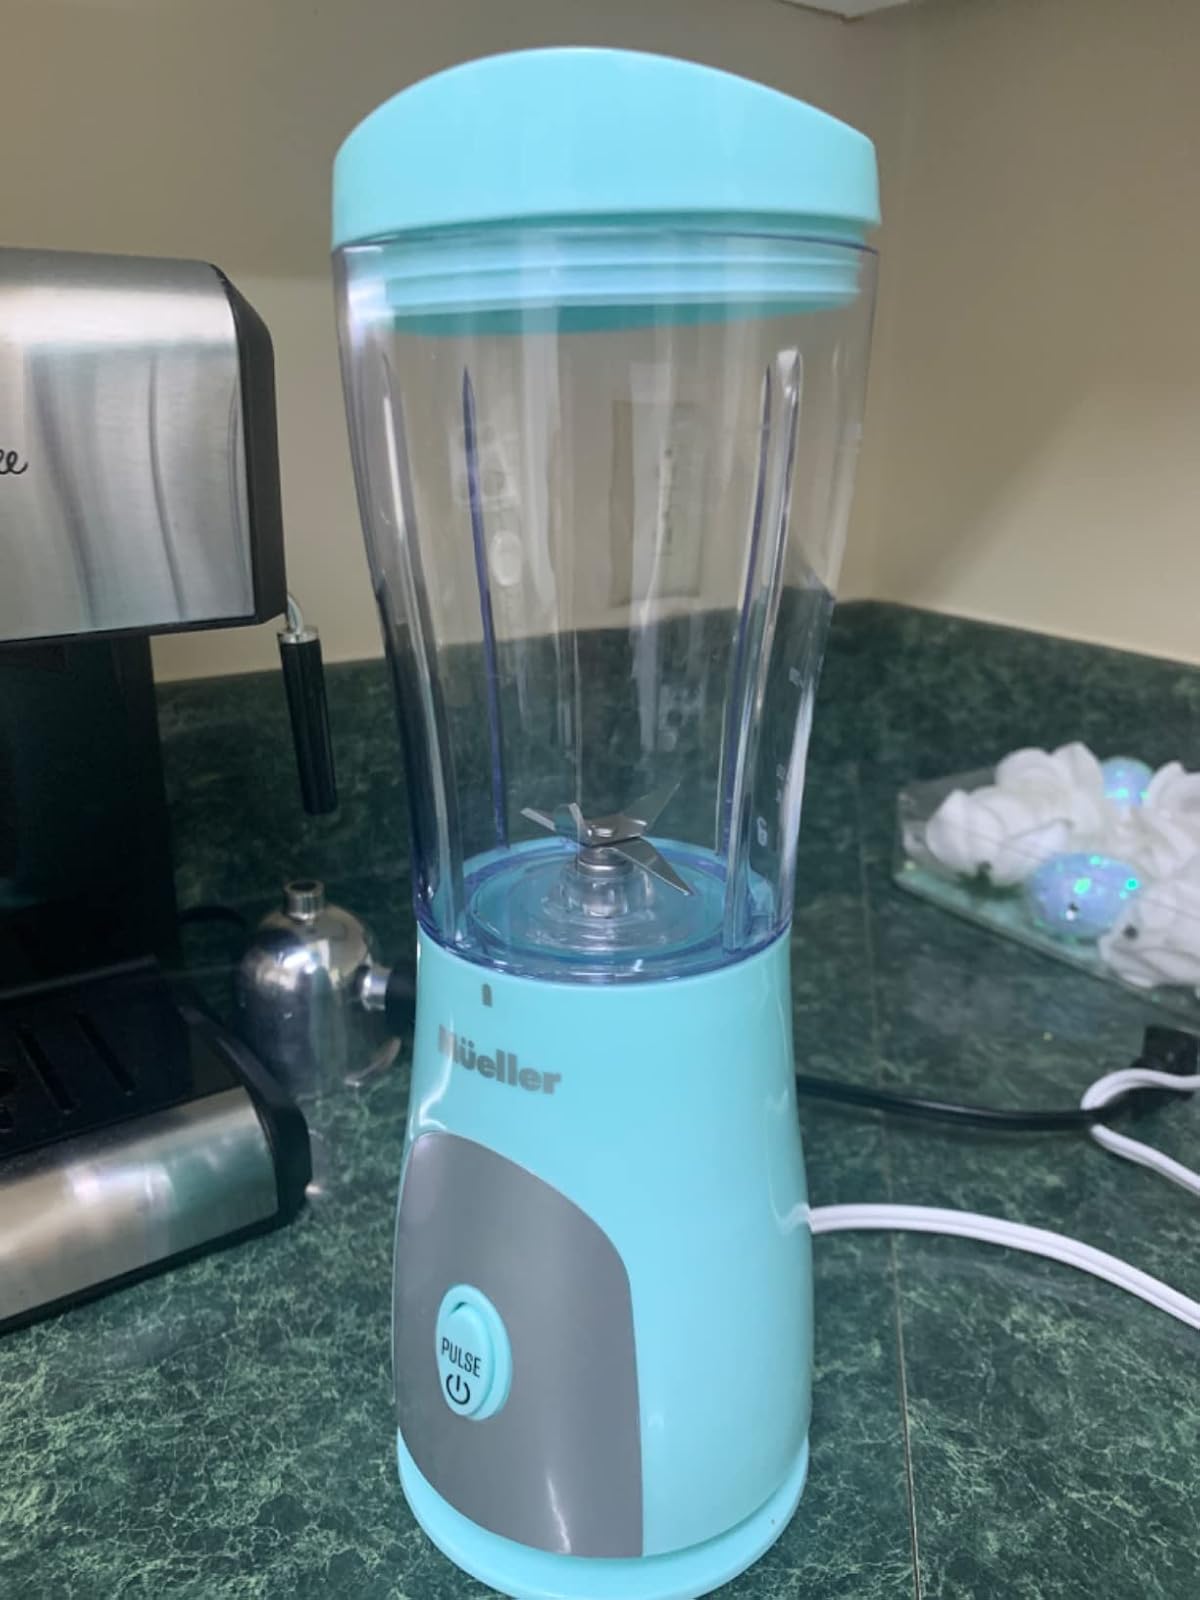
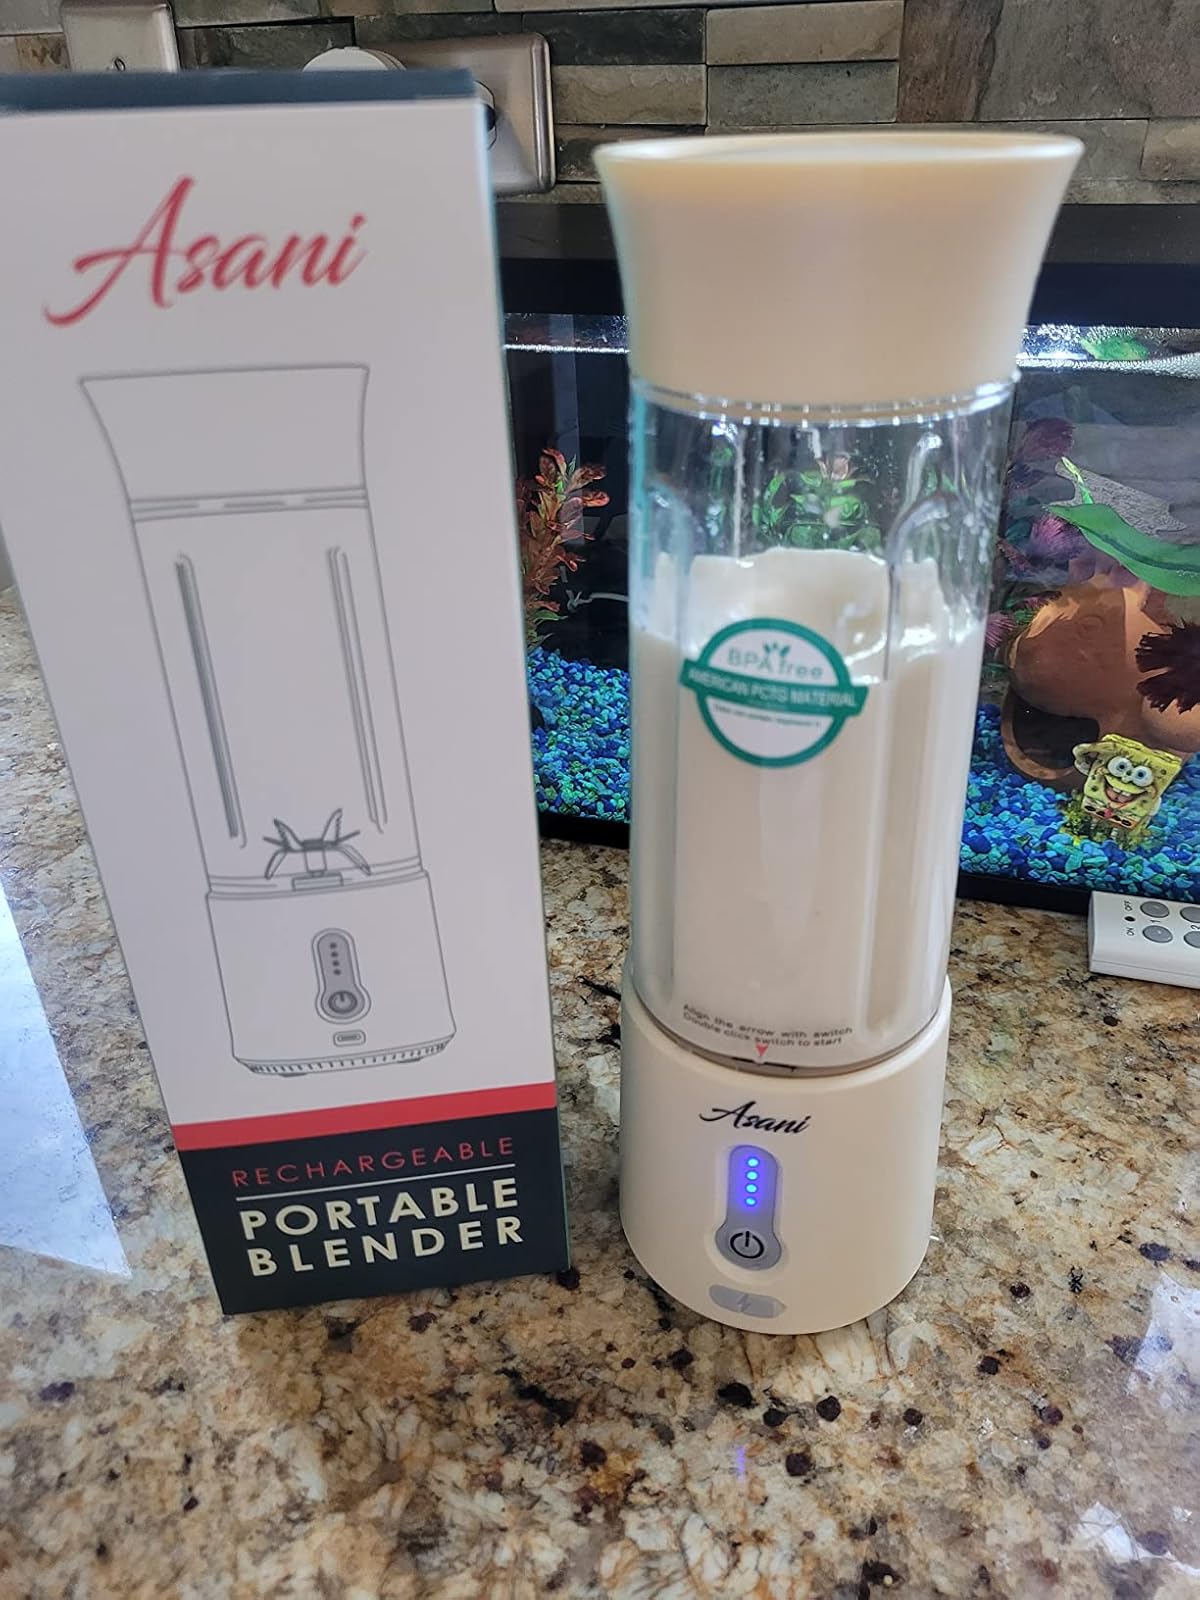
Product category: items_blender
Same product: no